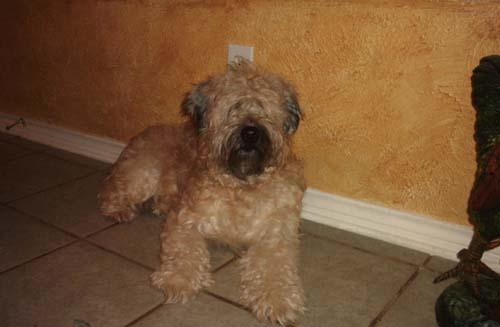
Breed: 235-n000090-soft_coated_wheaten_terrier